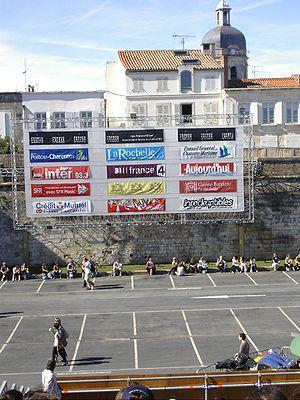
La publicité extérieure est l'une des nombreuses formes de publicité ou de communication. Souvent « hors-média » mais pas uniquement, elle se pratique surtout via les affiches, les enseignes, les pré-enseignes